Kaien Island

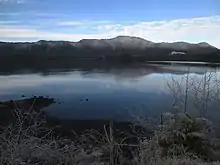
Kaien Island dusted in frost

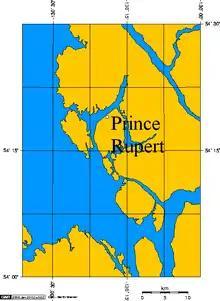
Kaien Island showing Prince Rupert

Kaien Island is a Canadian island on the coast of British Columbia, just north of the mouth of the Skeena River and to the south of the Alaska Panhandle. The island has an area of about , is roughly oval, and about long along its long axis. The island consists of a central mountain ridge, surrounded by coastal lowlands. The dominant central peak is Mount Hays, reaching , with a secondary peak, Mount Olfield, reaching to the northeast.